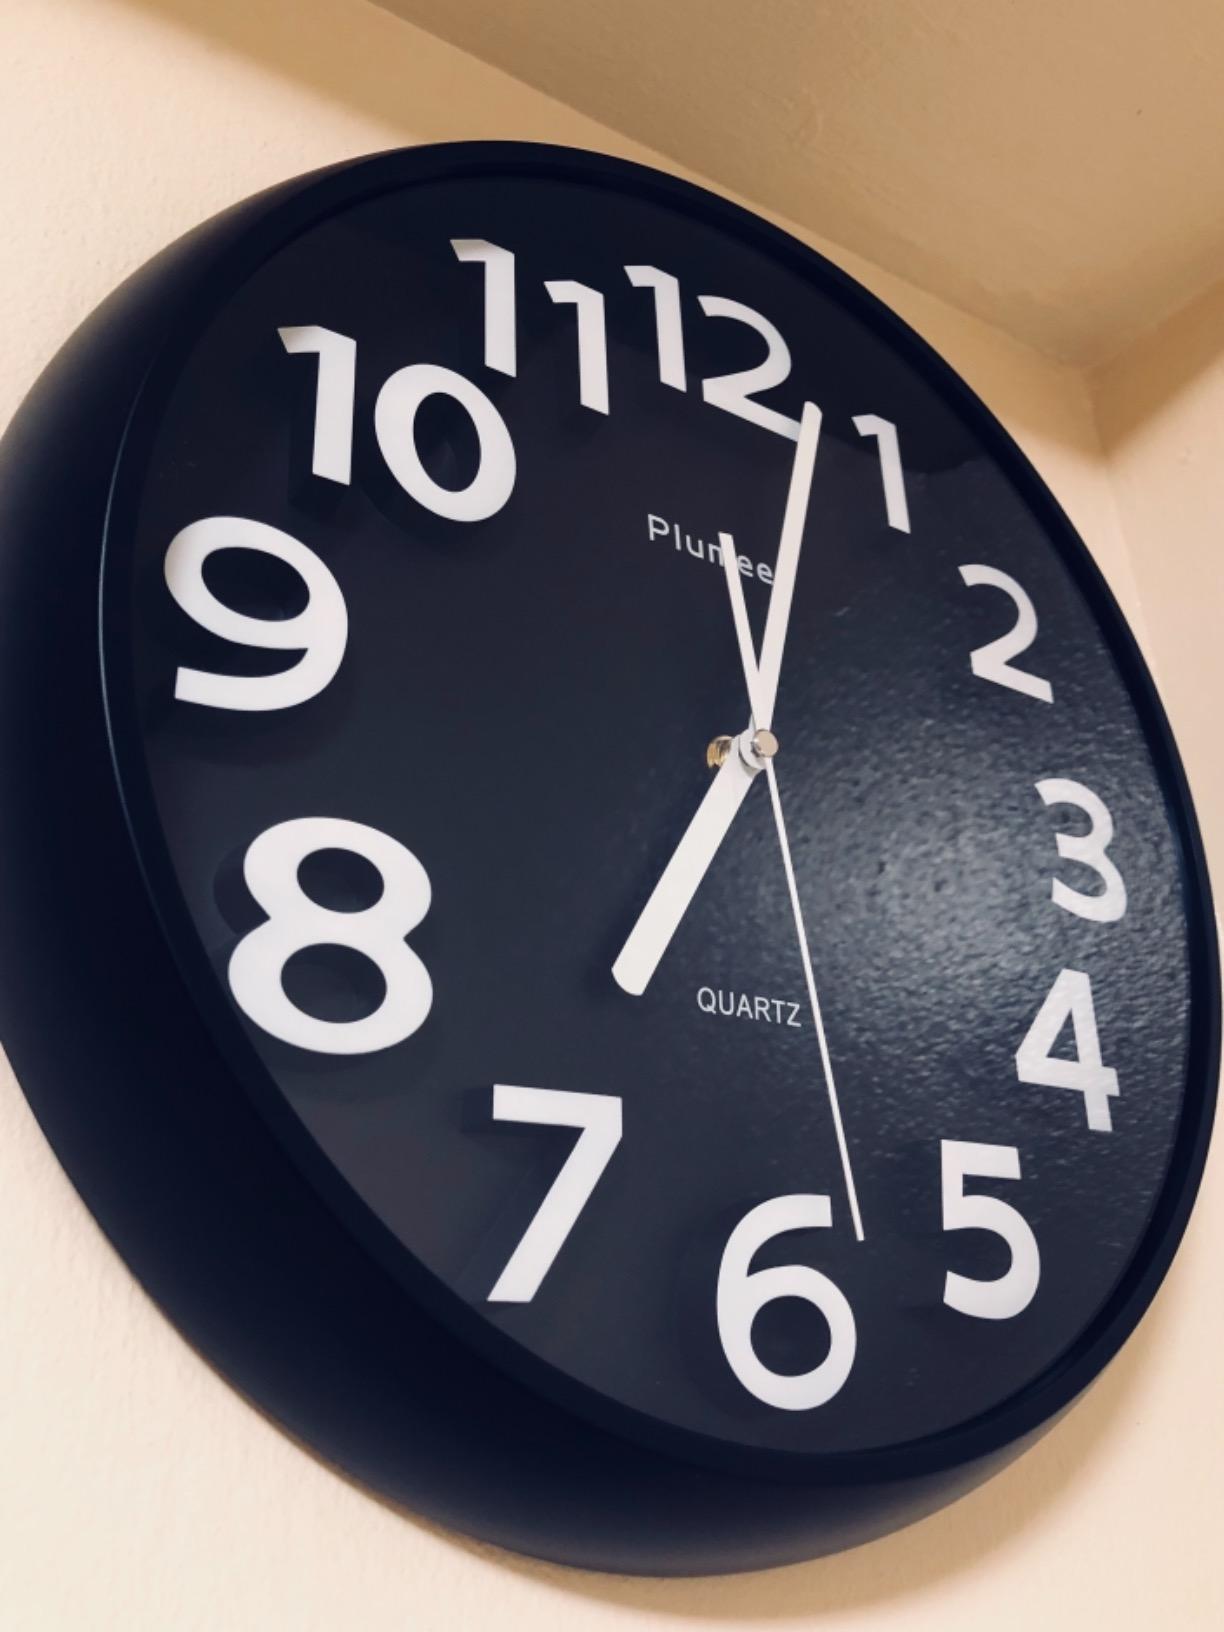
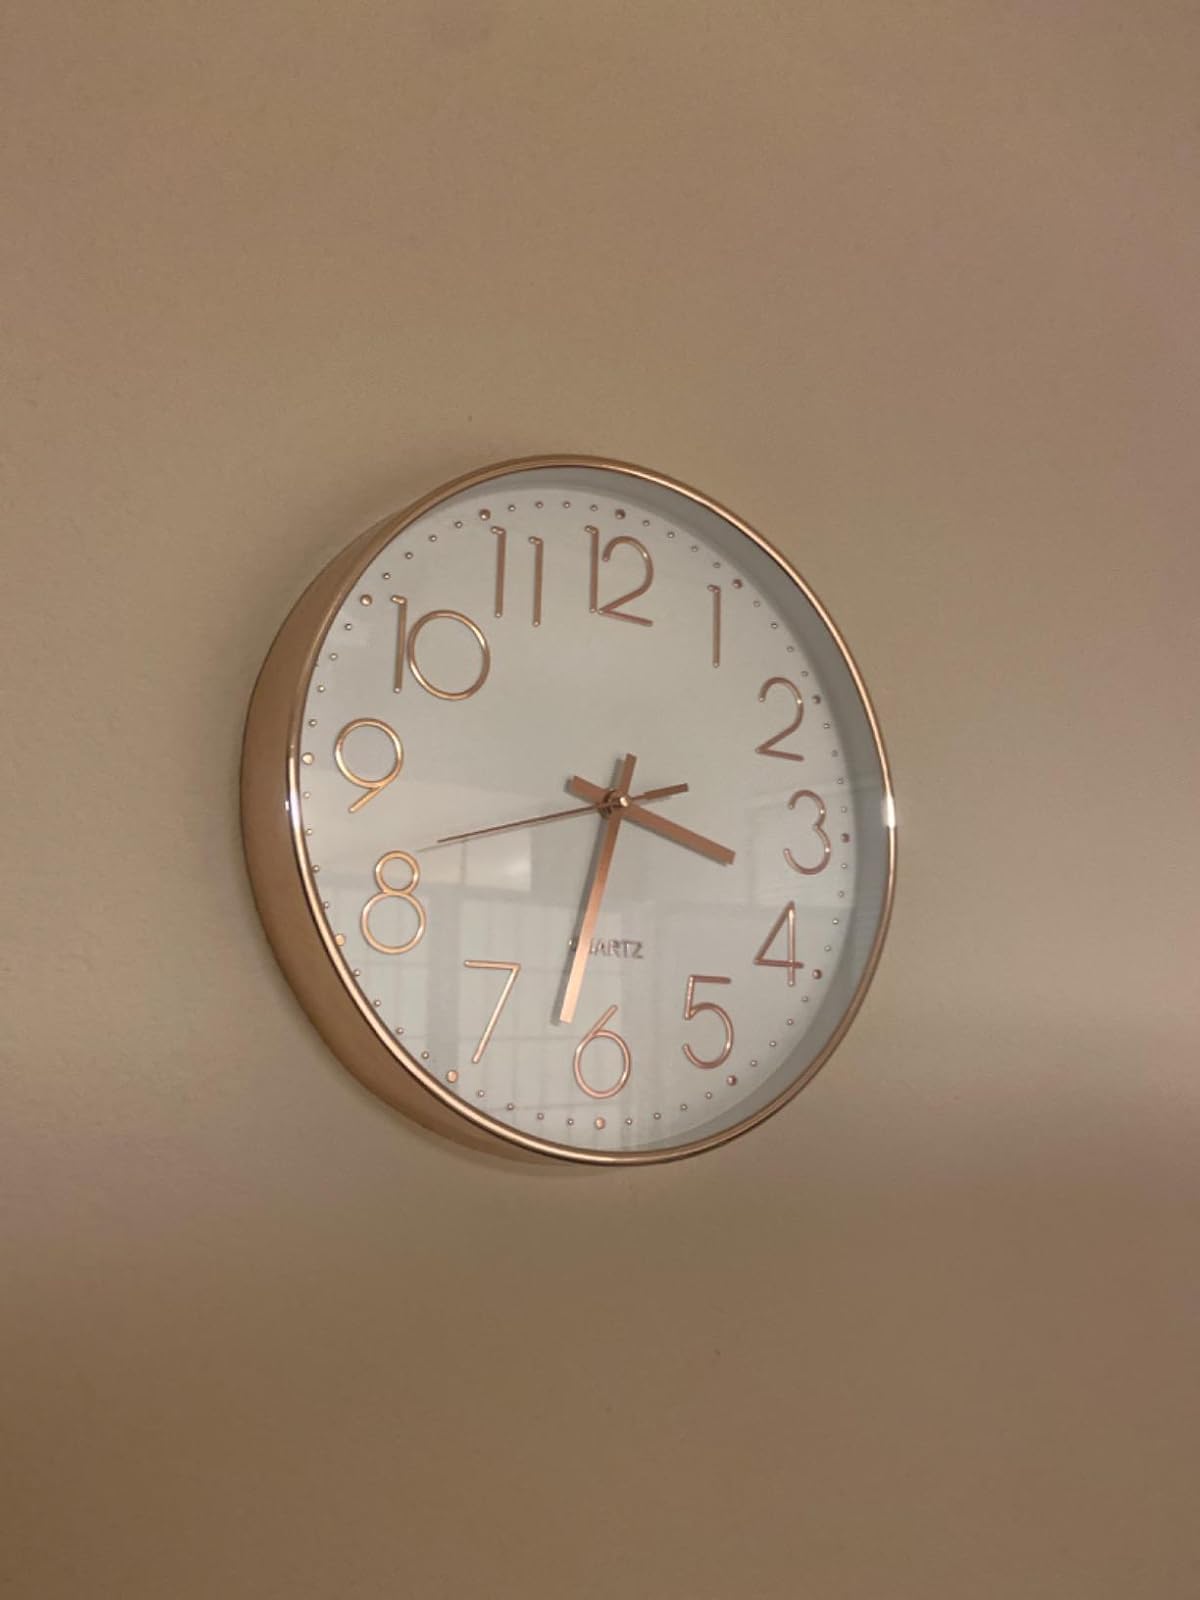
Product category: clock
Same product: no